Excursion train

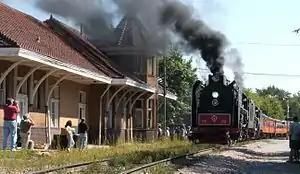
A steam-powered excursion train stops at the Chicago, Rock Island & Pacific Railroad Passenger Station in Iowa City, Iowa in 2006

An excursion train is a chartered train run for a special event or purpose. Examples are trains to major sporting event, trains run for railfans or tourists, and special trains operated by the railway company for employees and prominent customers.